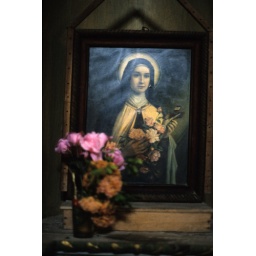
a framed portrait of a religious person decorated with an offering of fresh flowers. Found in a church in Yucatan Mexico